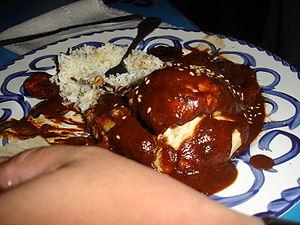
Le mole poblano est une spécialité culinaire mexicaine, peut-être originaire de l'État de Puebla.